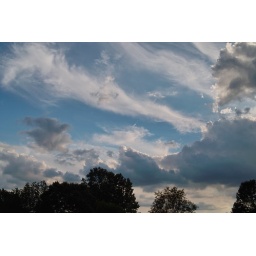
auto white balance, matrix metering, minor edit of sliders in SPP2.5.1 0 colorwheel